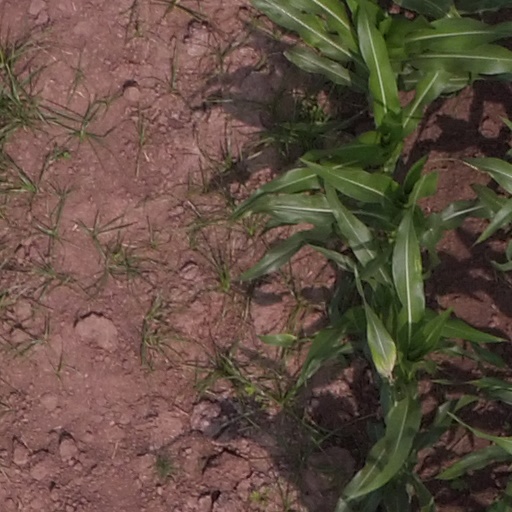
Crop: maize; corn